Aerospace Technology Systems Corporation

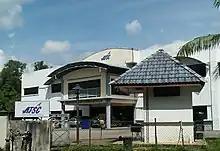
ATSC office

ATSC consists of four divisions which is Sukhoi Technical Centre (STC), MiG Technical Centre (MTC), Logistic Centre (LC) and Engineering Development Centre (EDC).